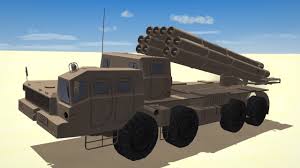
Label: BM-30